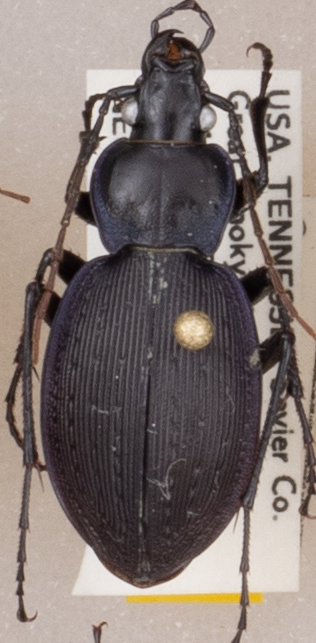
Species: Carabus goryi
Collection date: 2018-09-04
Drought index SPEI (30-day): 0.17
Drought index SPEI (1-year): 0.786
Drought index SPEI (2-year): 0.438